Moses Ferst

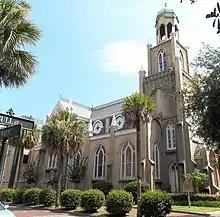
The elevation of the Congregation Mickve Israel that contains the stained-glass window dedicated to Ferst

Ferst died unexpectedly in 1889, at the home of Joseph Strauss, his business partner back in Savannah, while in New York. He had been on vacation in Saratoga for a month, but had been staying with Strauss for a couple of weeks. Ferst was 60 years old, and his death occurred eleven months after the completion and opening of his new grocery building.